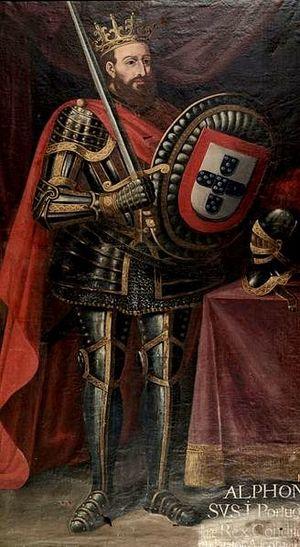
Le Père de la Nation désigne une personnalité ayant joué un rôle primordial dans la fondation de son pays ou dans la mise en place du régime politique de son pays. On le désigne parfois sous le nom de Père de la Patrie ou Père fondateur.